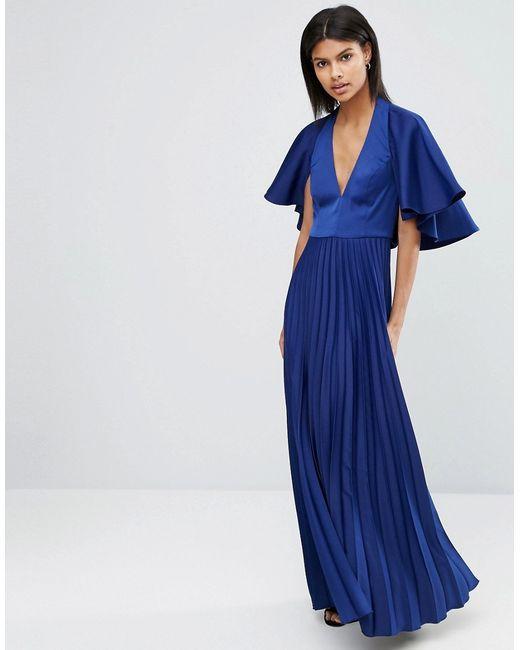
elegantes fließendes königsblaues Ballkleid